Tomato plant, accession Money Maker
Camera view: tilt-top (135 deg); turntable rotation: 120 degrees
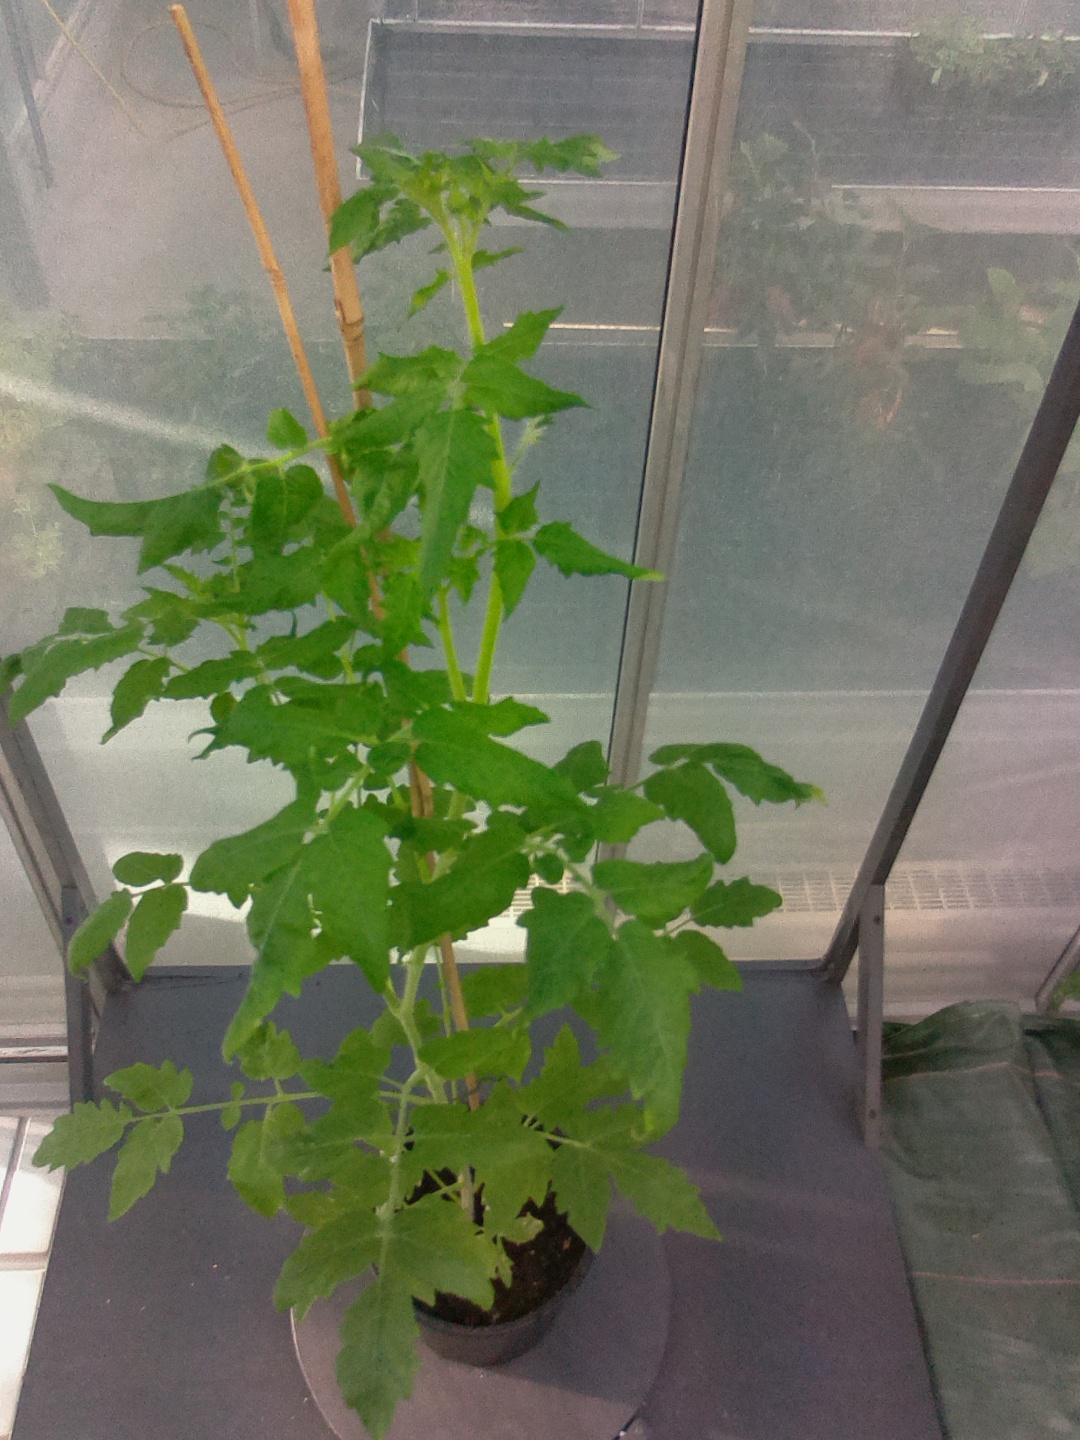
BBCH growth stage 52: 2 inflorescences visible